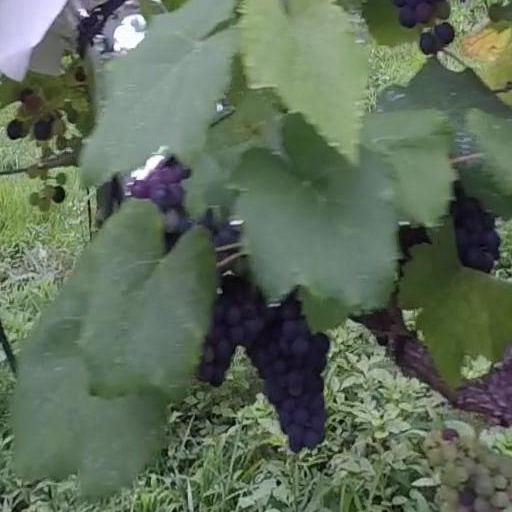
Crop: grape